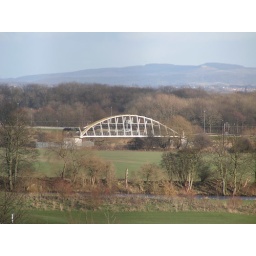
Pipe bridge over the river Tees, close to the ever expanding Ingleby Barwick, Stockton-on-Tees.